Nofinishi Dywili

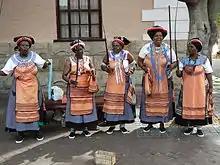
Xhosa women in traditional Xhosa attire performing

Traditional Xhosa songs are in a call-and-response form. The song leader leads the song by singing the "call", and the rest of the people respond to the call in song. The song leader also chooses the songs to be sung, and helps structure and organise the different traditional ceremonies. In Ngqoko, Nofinishi was the most important leader of beer songs, these were ancestor songs sung at beer gatherings. She knew and could lead diviners' songs, songs for the young men's dance gatherings, and for the boys' and girls' dances, as well as songs for other rites and ceremonies. She also led the celebratory' dance songs, however she would sometimes cede this role when leader of a higher ranking was present.